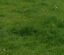
Surface type: grass